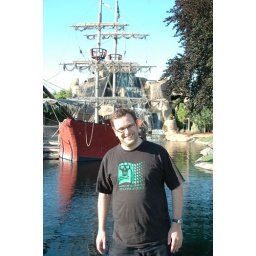
Jens in his hacker cruise shirt in front of a pirate ship